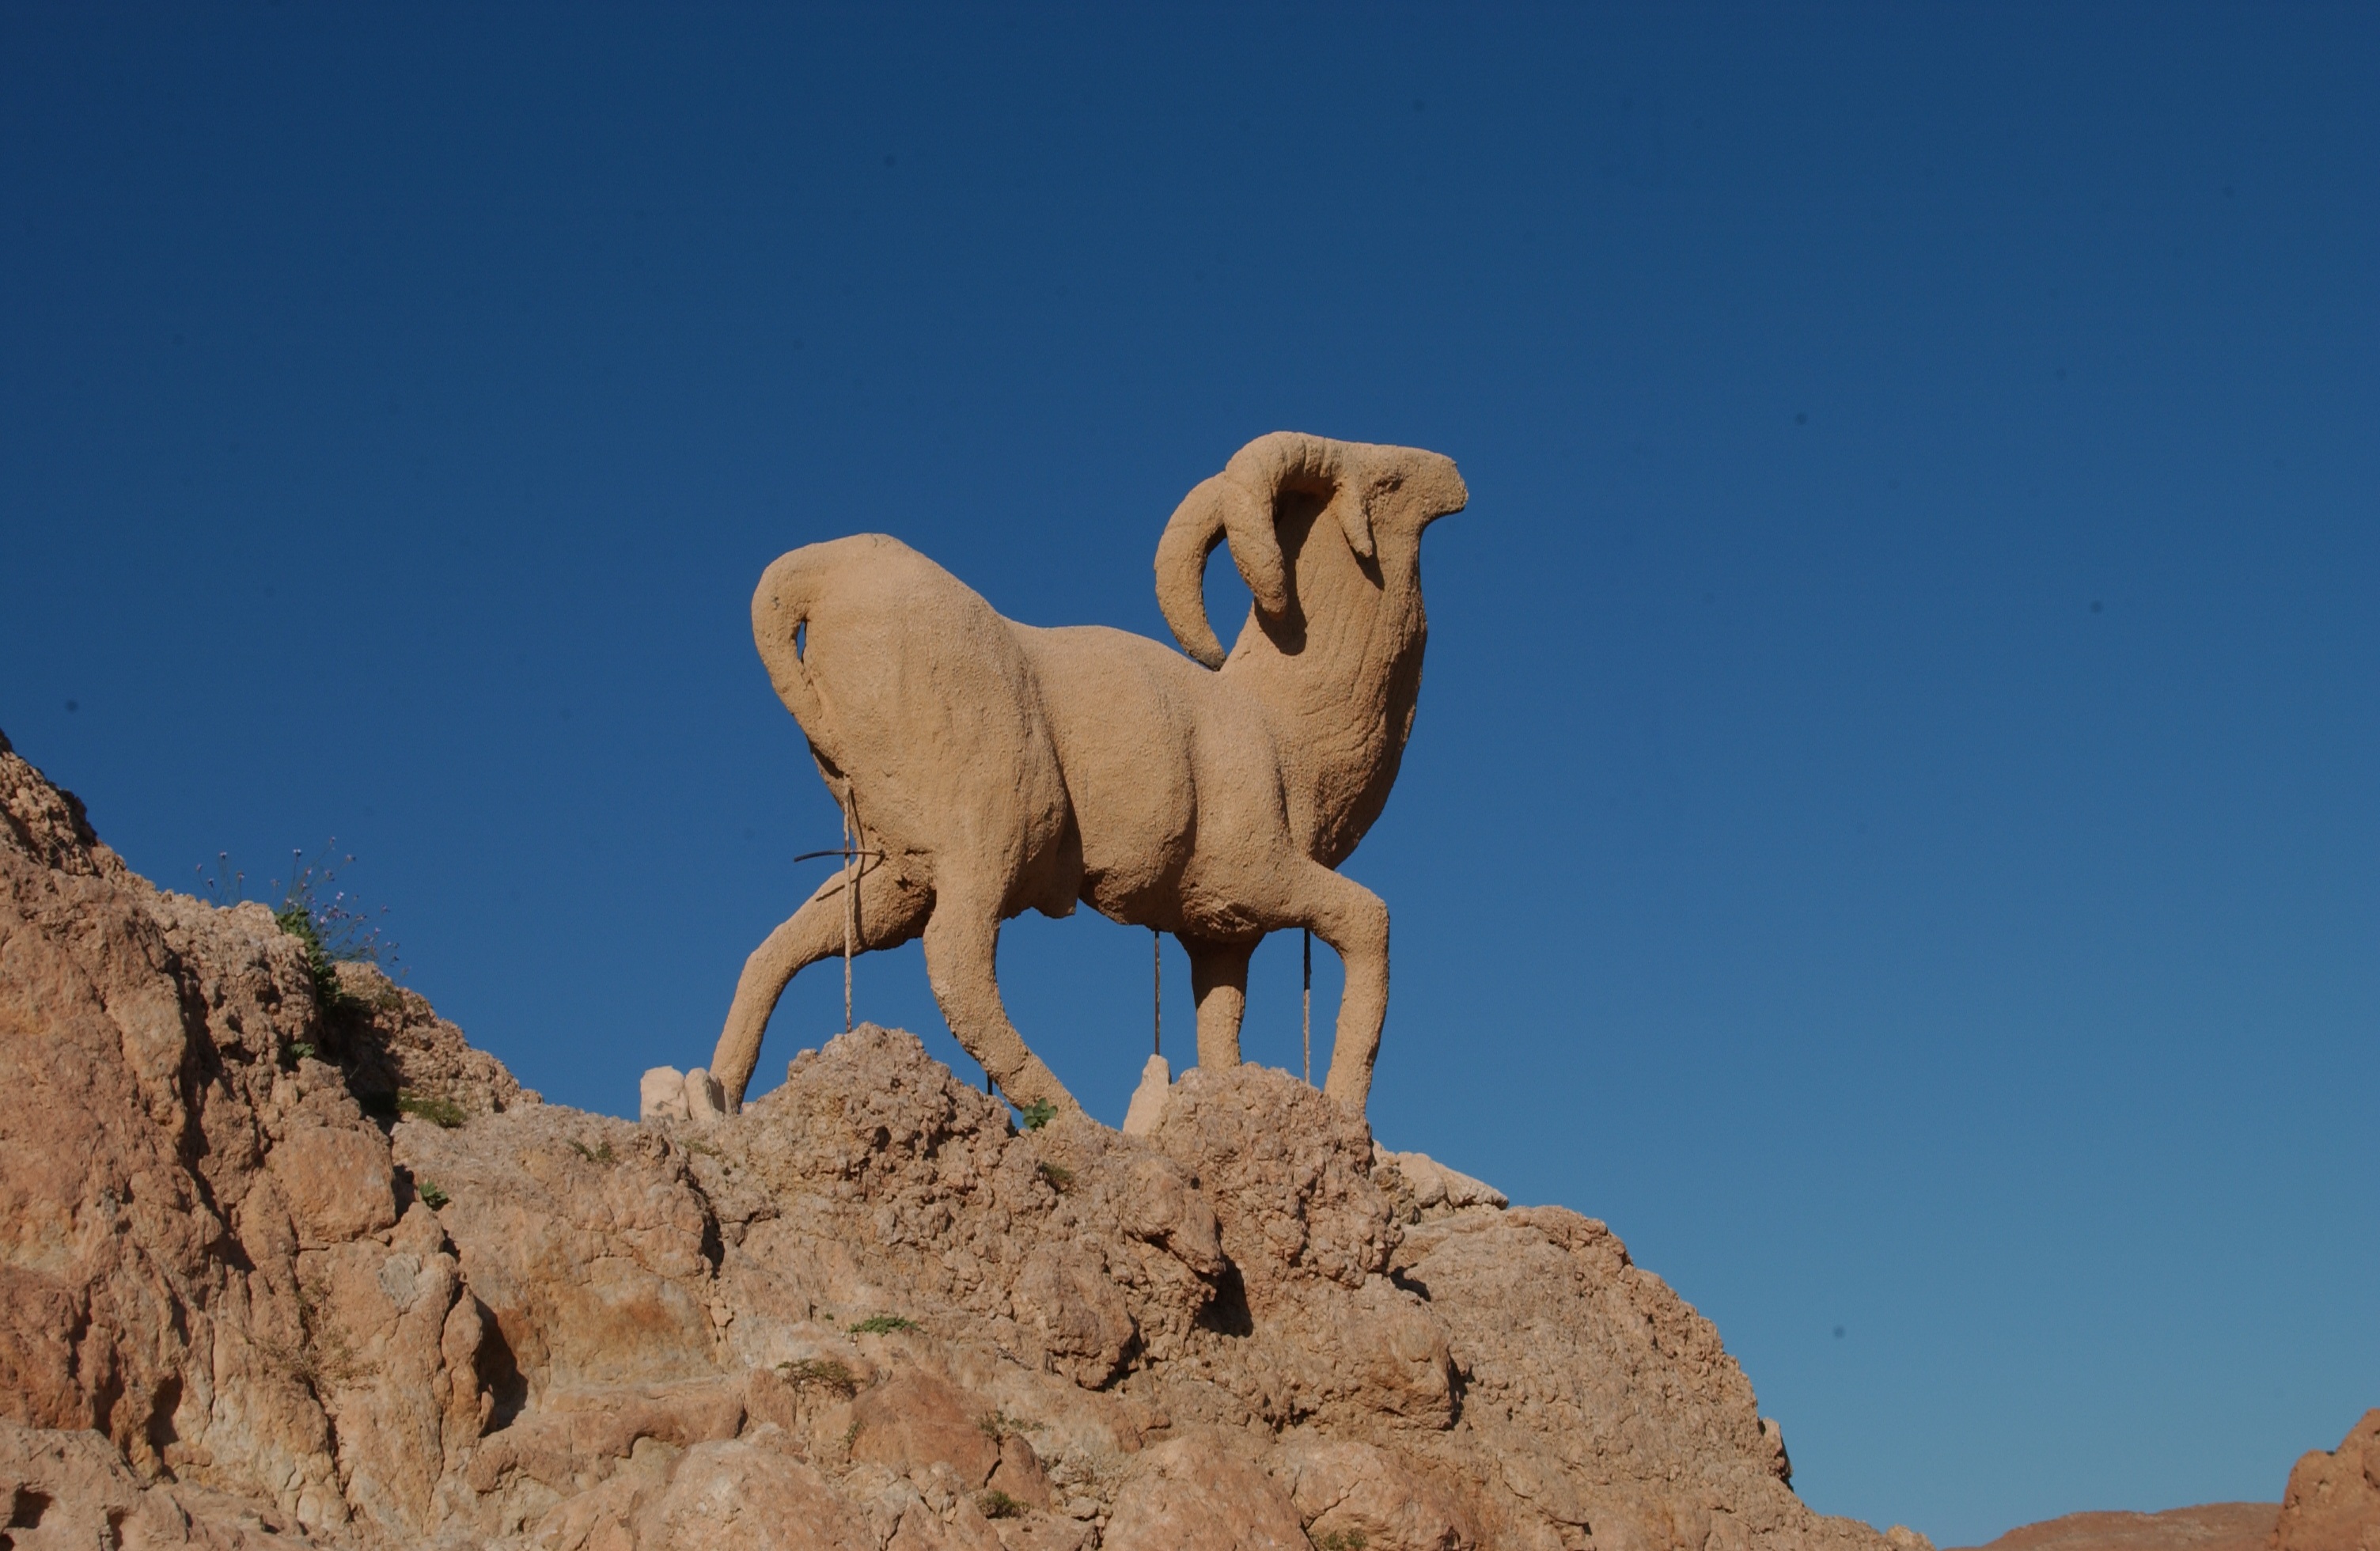
landscape, desert, travel, statue, goat, camel, sheep, mammal, tourism, fauna, sculpture, morocco, bighorn, camel like mammal, arabian camel